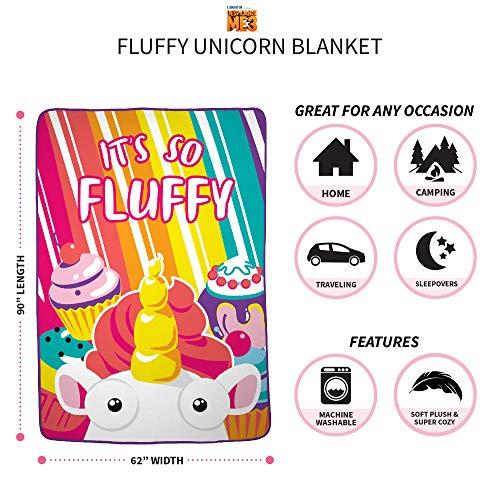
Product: Franco Kids Bedding Super Soft Plush Microfiber Blanket, Twin/Full Size 62" x 90", Fluffy Unicorn
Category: Home & Kitchen | Bedding | Kids' Bedding | Blankets & Throws | Bed Blankets
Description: ITEM INCLUDES: Included is super soft blanket measuring 62" W x 90" L and large enough to fit a standard twin or full size bed.
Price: $16.99